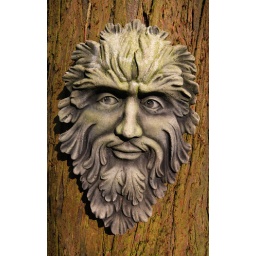
a startlingly expressive green man face on a tree in clee st. margaret